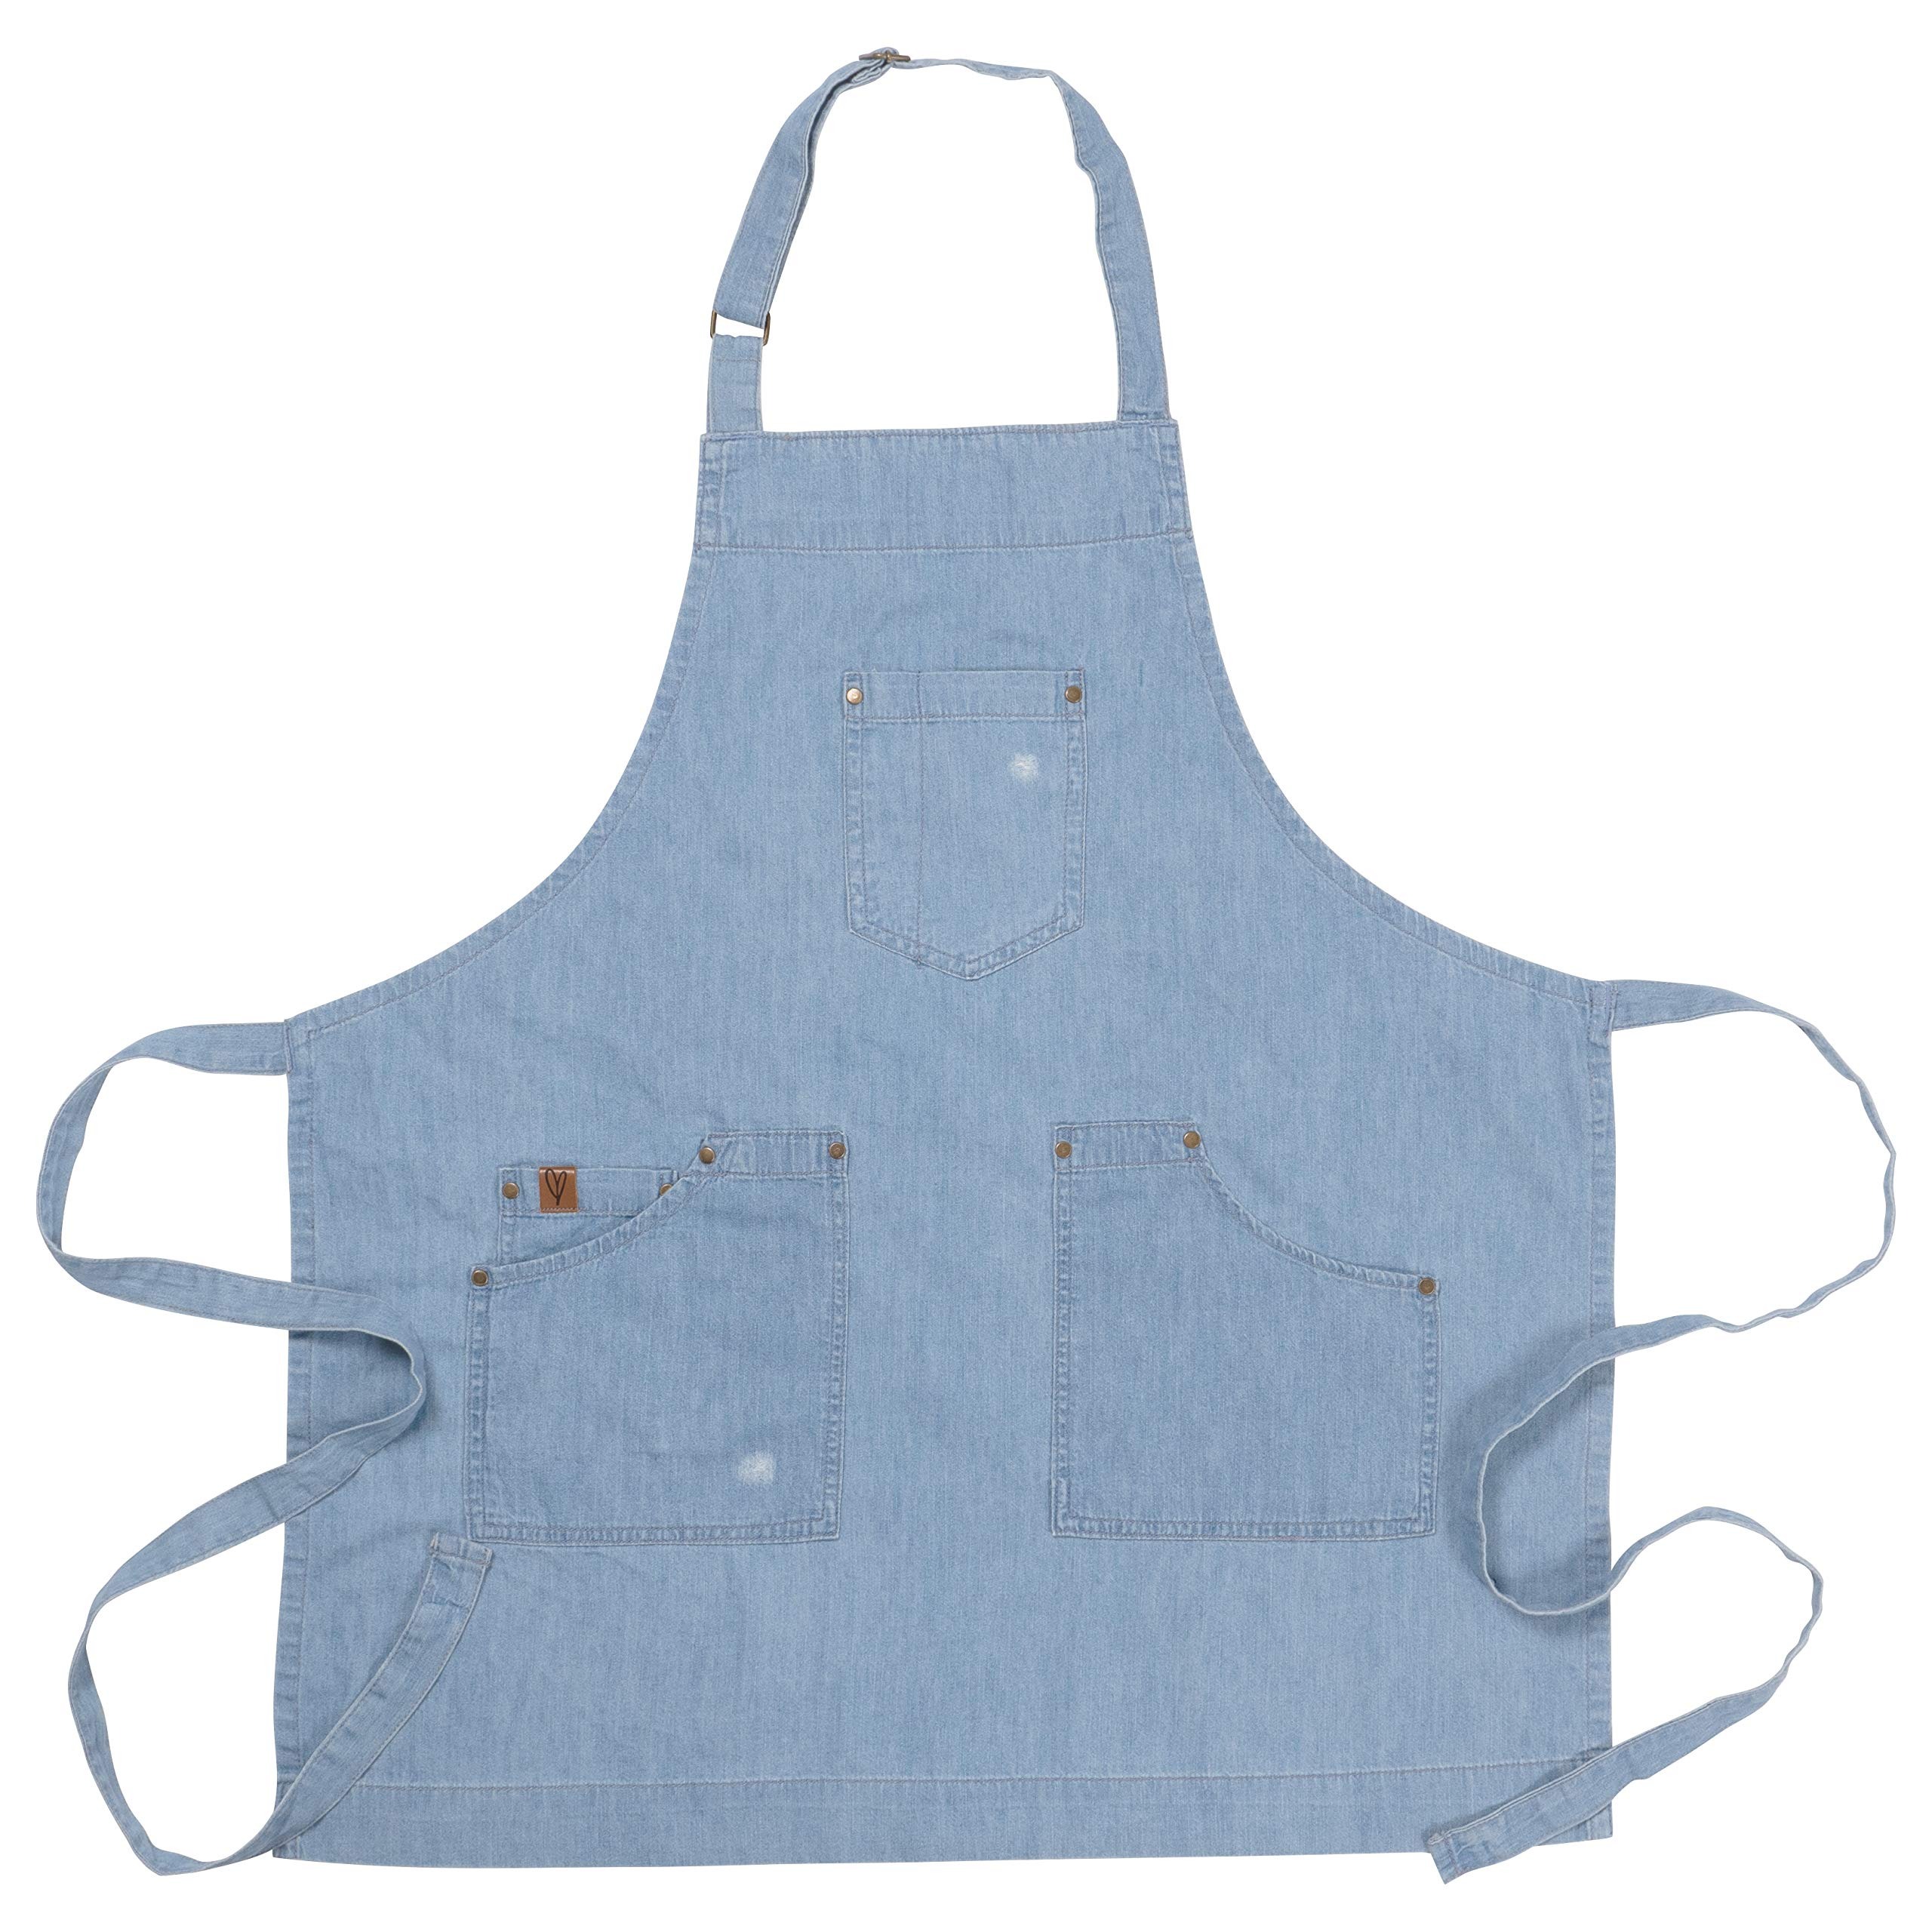
Item Name: KAF GROUP Denim Adult Apron, 1 EA
Value: 1.0
Unit: Count

Price: 17.99